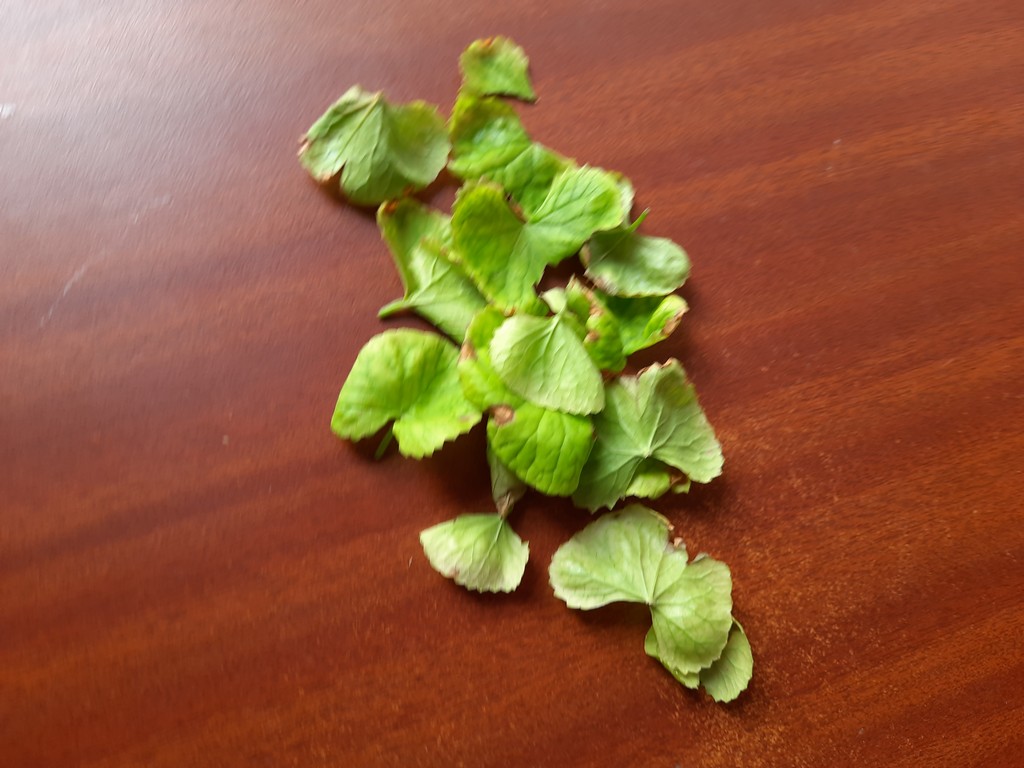
Label: Unhealthy